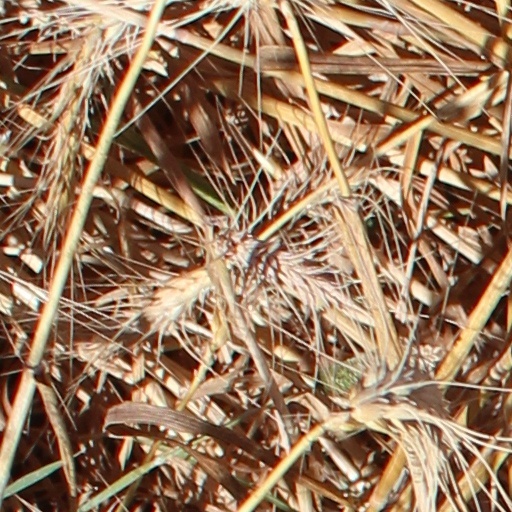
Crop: wheat